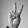
ASL letter: V